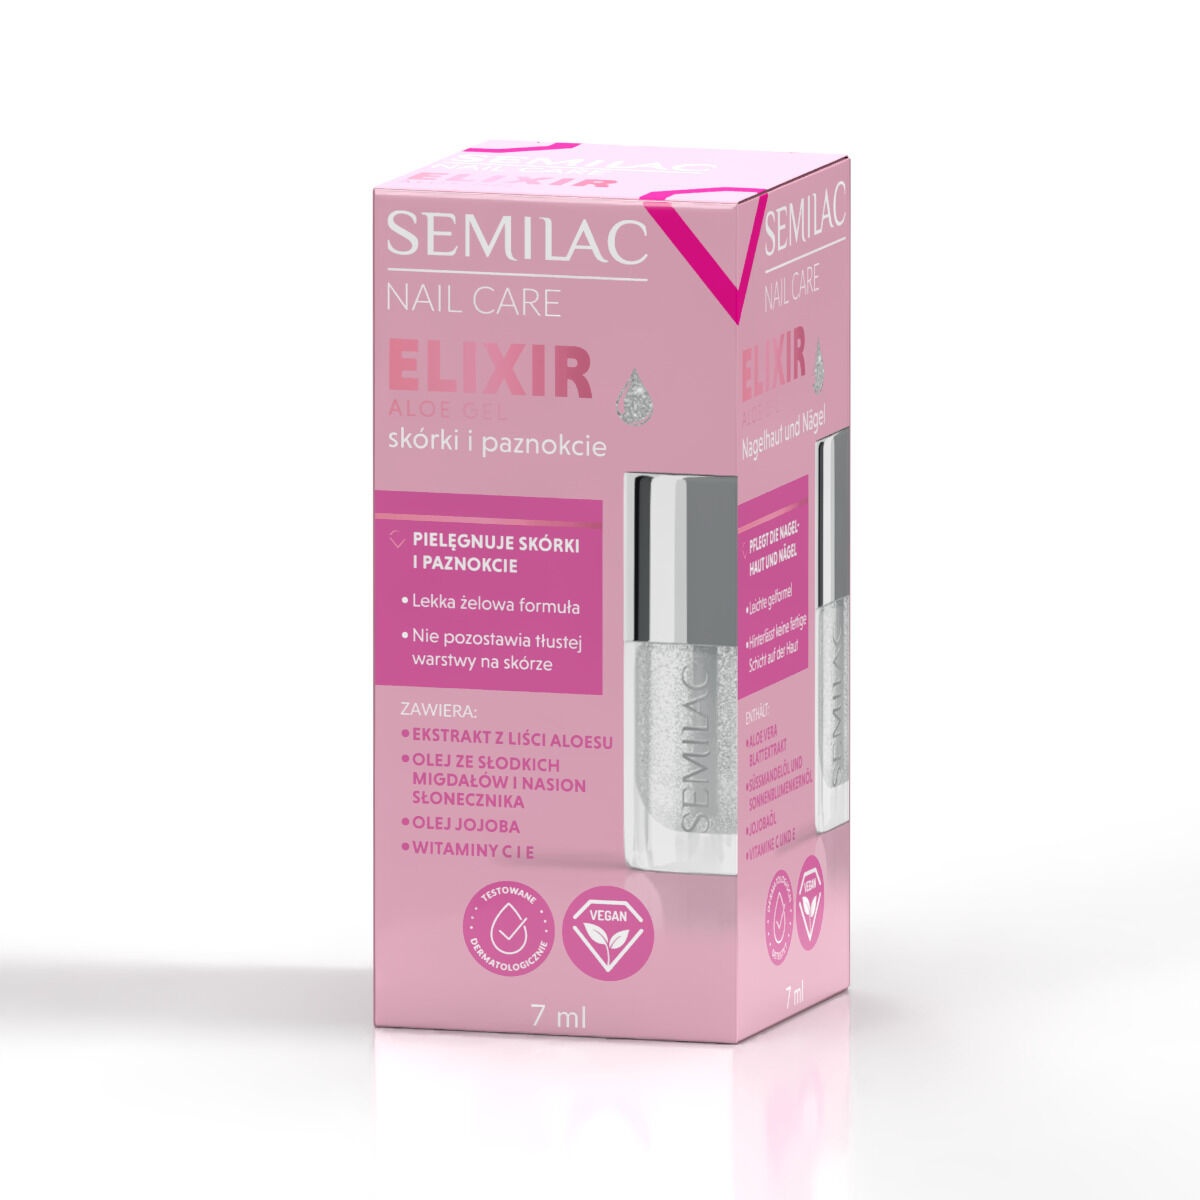
Semilac Nail Care Gel Elixir with Aloe 7 ml
Semilac Nail Care Gel Elixir with Aloe 7 ml is a cutting-edge product designed to provide comprehensive care for your cuticles and nails. This unique gel formula, enriched with aloe, absorbs quickly into the skin without leaving a greasy residue, ensuring that your cuticles and nails are moisturized and nourished throughout the day. Ideal for those seeking convenient and efficient nail care solutions that do not require rinsing off, Semilac Gel Elixir is a top choice for maintaining healthy and beautiful nails. Intensively Moisturizing Gel Elixir with Aloe Vera is a specialized formula designed to provide deep hydration to dry cuticles and strengthen brittle nails, leaving them nourished and revitalized. The unique, lightweight gel texture allows for fast absorption, ensuring that it penetrates deeply without leaving any oily residue on the skin. Its potent blend of ingredients, including aloe vera, works synergistically to deliver intense moisture and promote healthy-looking nails. Benefits Our cruelty-free Cuticle and Nail Nourishing Gel offers a luxurious experience, deeply moisturizing and nourishing your cuticles and nails for a healthy and polished look. Formulated with a blend of aloe leaf extract, sweet almond oil, jojoba oil, sunflower seed oil, vitamin C, and vitamin E, this light gel formula absorbs quickly without leaving any greasy residue. The subtle sweet scent and delicate glitter effect add a touch of glamour, while being invisible on the skin post-application. Ideal for on-the-go use, our vegan formula is devoid of animal-derived ingredients and dermatologically tested to be gentle even on sensitive skin. Elevate your nail care routine with our nourishing gel that pampers your cuticles and nails wherever and whenever you need it. Usage Please ensure to apply a small amount of the product to your cuticles and nails. Gently massage it in using circular motions for optimal absorption and effectiveness. Ingredients: Triethylhexanoin, Prunus Amygdalus Dulcis Oil, Silica Dimethyl Silylate, Helianthus Annuus Seed Oil, Simmondsia Chinensis Seed Oil, Aloe Barbadensis Leaf Extract, Ricinus Communis Seed Oil, Parfum, Tocopheryl Acetate, Benzotriazolyl Dodecyl p-Cresol, Aqua, Synthetic Fluorphlogopite, PEG-8, Alcohol, Tris(Tetramethylhydroxypiperidinol) Citrate, Tocopherol, Ascorbyl Palmitate, Ascorbic Acid, Citric Acid, Silica, CI 77891, CI 77000, CI 60725, Terpineol, Tetramethyl Acetyloctahydronaphthalenes, Linalool, Benzyl Salicylate.
Brand: Semilac
Category: Health & Beauty > Personal Care > Cosmetics > Nail Care > Cuticle Creams & Oil > Cuticle Creams